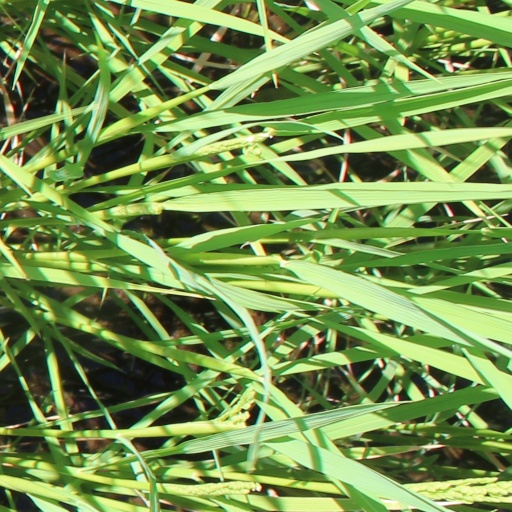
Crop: rice